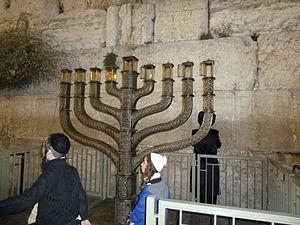
Jérusalem, Mur Occidental, la nuit avec une Hanoukkia pendant la fête de Hanoucca (8ème jour)
Hanoucca est une fête juive d'institution rabbinique, commémorant la réinauguration de l'autel des offrandes dans le Second Temple de Jérusalem, lors de son retour au culte judaïque, trois ans après son interdiction par Antiochus IV des Séleucides.